Khartoum International Airport

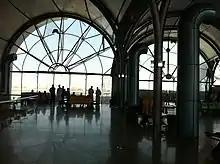
Departure Hall in 2010

The airport originated as the Royal Air Force airfield Gordon's Tree. By January 1940, No. 223 Squadron RAF was located at Gordon's Tree, in the south of Khartoum. Later the area became known as El Shajjara ("The Tree"). By January 1942, No. 71 Operational Training Unit (OTU) RAF was operating from the airfield; among aircraft operated were Curtiss Tomahawks and Vickers Wellesleys. Reportedly the OTU had at one stage 50 Harvards and 20 Hurricane fighters on strength.